List of Sphagnum species

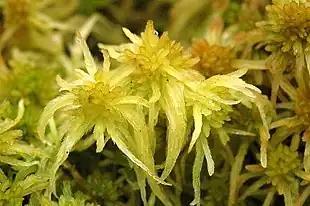
"Sphagnum fimbriatum"

, World Flora Online accepts 292 species in the peat-moss genus "Sphagnum", along with 506 synonyms and 24 unplaced.